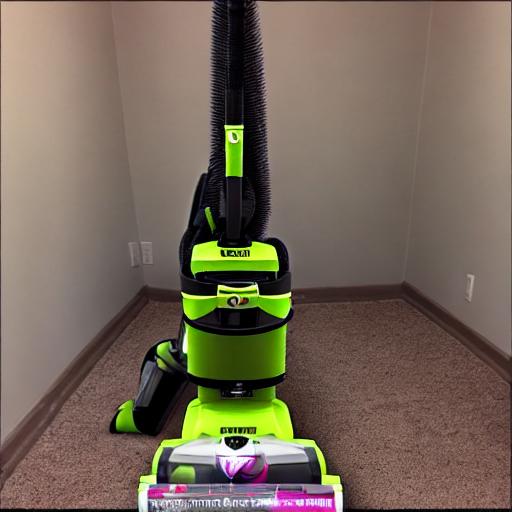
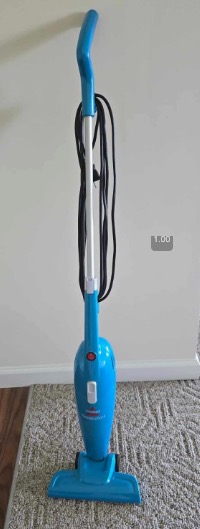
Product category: items_vacuum
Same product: no